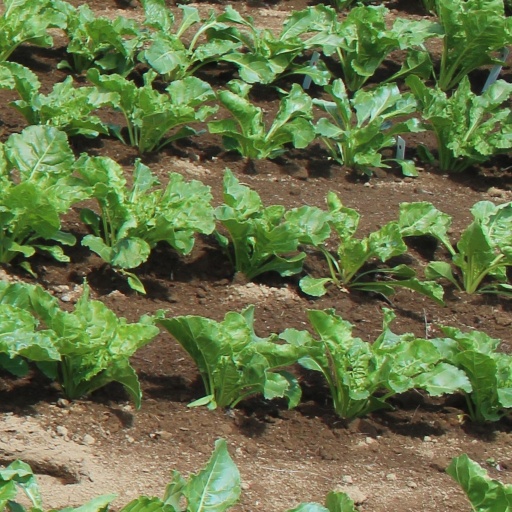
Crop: sugar beet